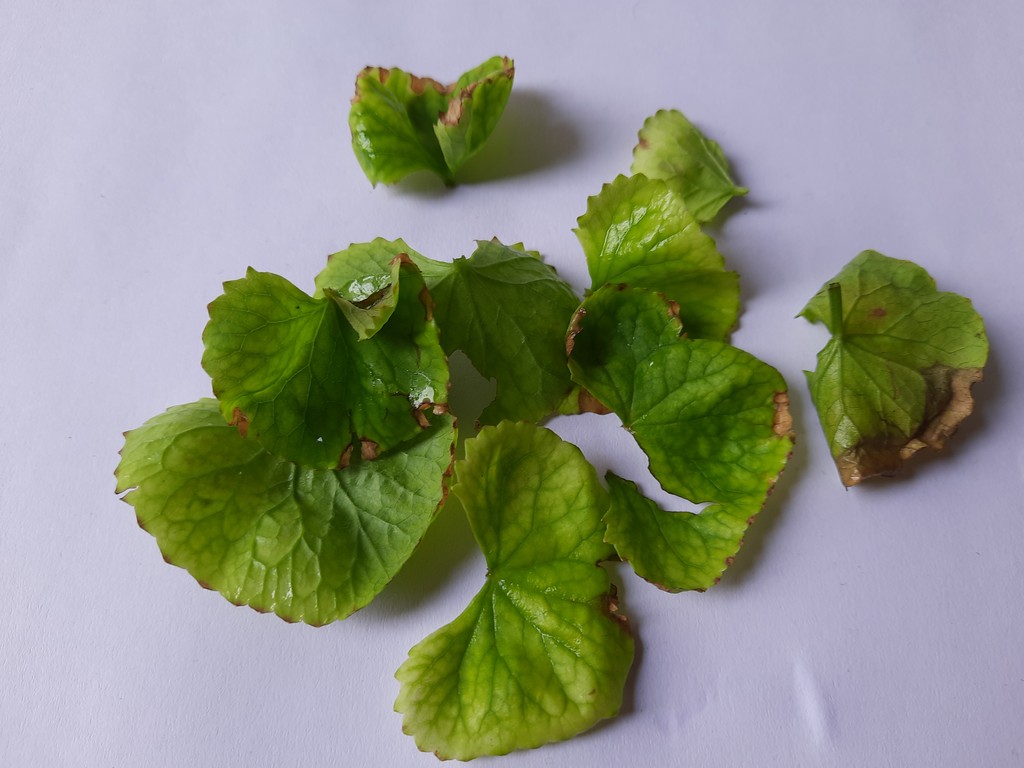
Label: Unhealthy